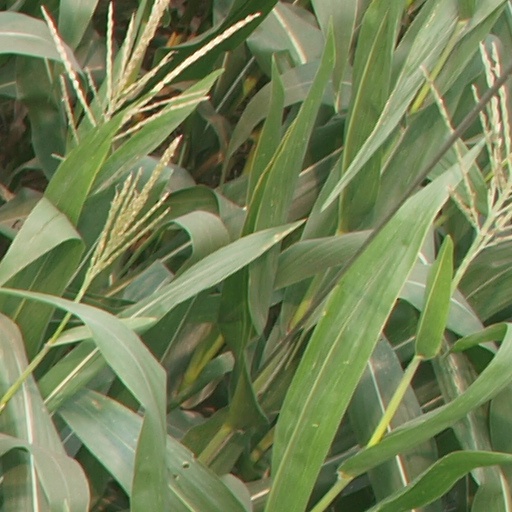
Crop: maize; corn